Meskerem Assefa

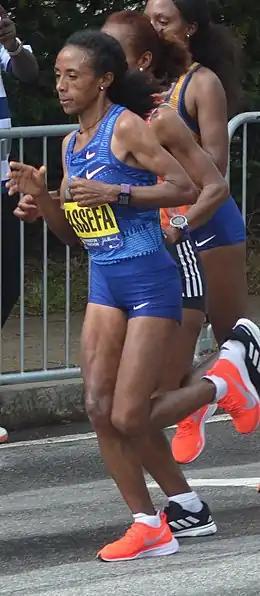
Near half way point of 2019 Boston Marathon where she placed 4th

Meskerem Assefa Legesse Wondimagegn (Amharic: መስከረም ኣሰፋ ለገሰ ወንድምአገኝ; born 20 September 1985 in Robe, Arsi) is an Ethiopian middle- and long-distance runner. She represented Ethiopia at the 2008 and 2012 London Olympics. She has personal bests including 4:02.12 minutes for the 1500 metres, 8:46.37 minutes for the 3000 metres and 2:25:11 hours for the marathon.